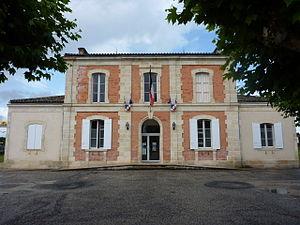
Mairie de Salaunes (Gironde)